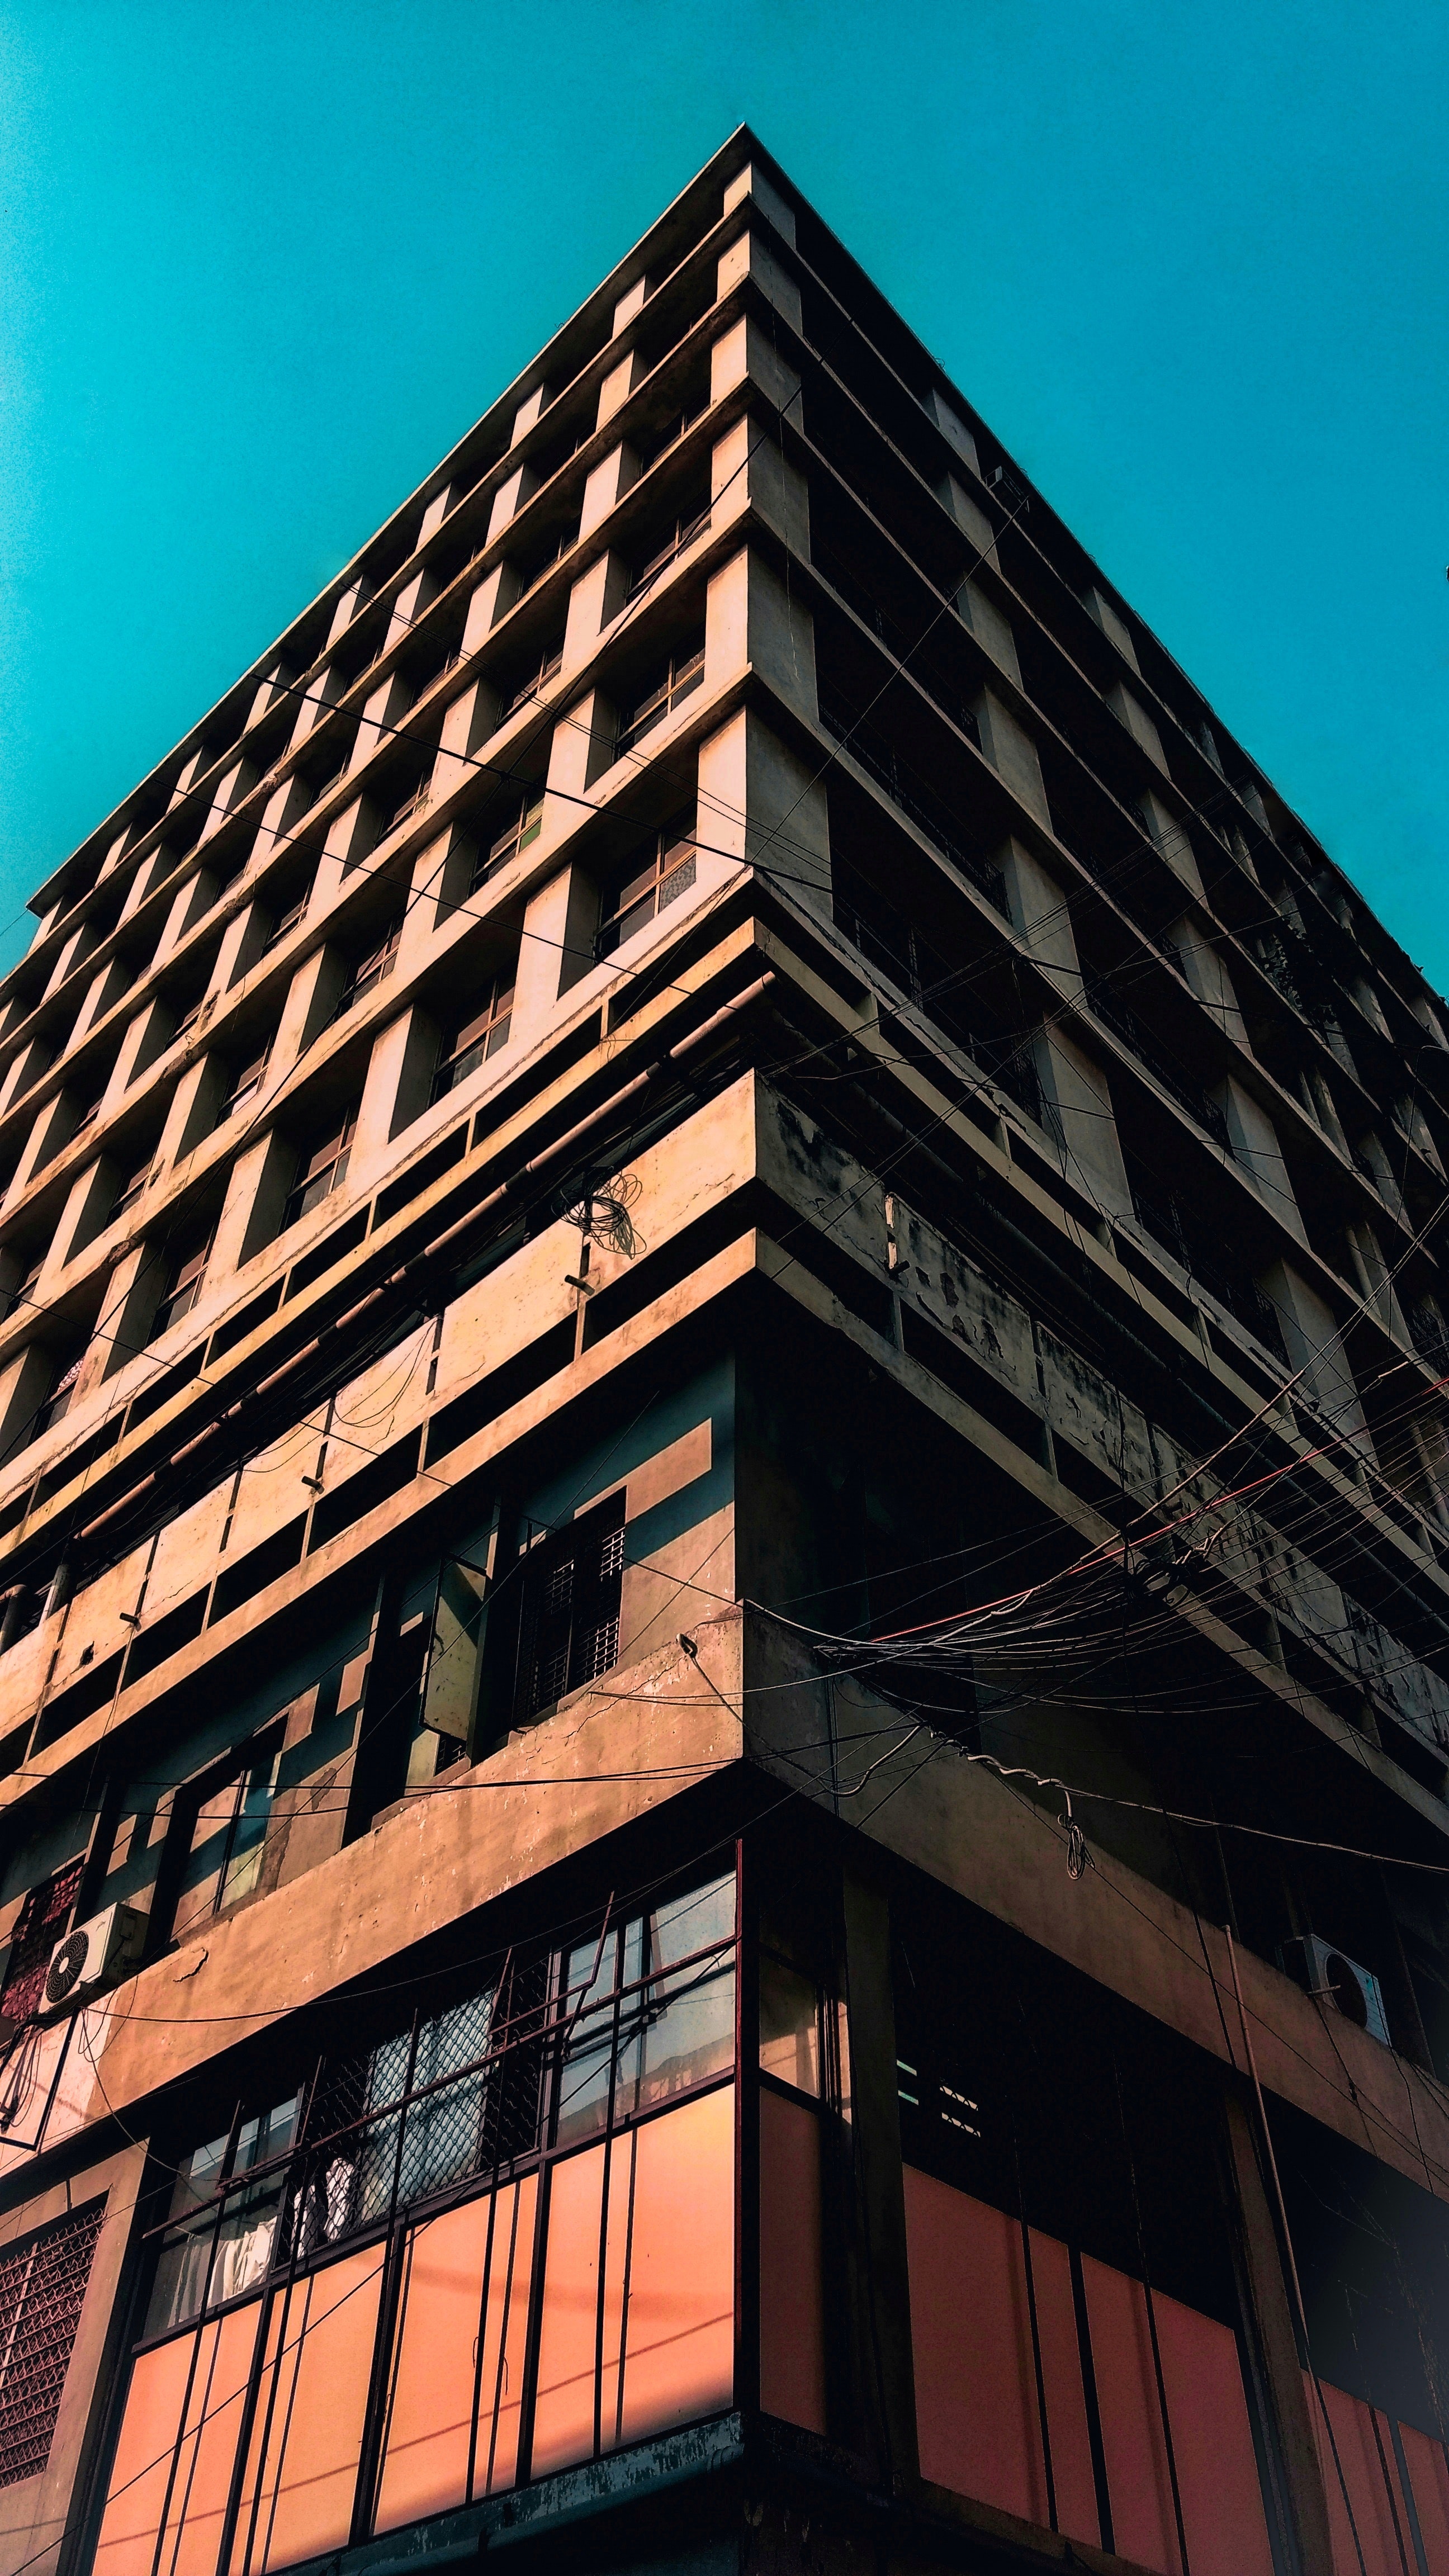
architecture, building, commercial building, urban area, daytime, condominium, property, metropolitan area, city, facade, mixed use, sky, human settlement, real estate, corporate headquarters, tower block, apartment, metropolis, skyscraper, Material property, downtown, residential area, neighbourhood, brutalist architecture, headquarters, tower, house, urban design